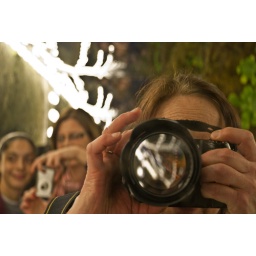
Chris and lights at the flower show in the container car exhibit